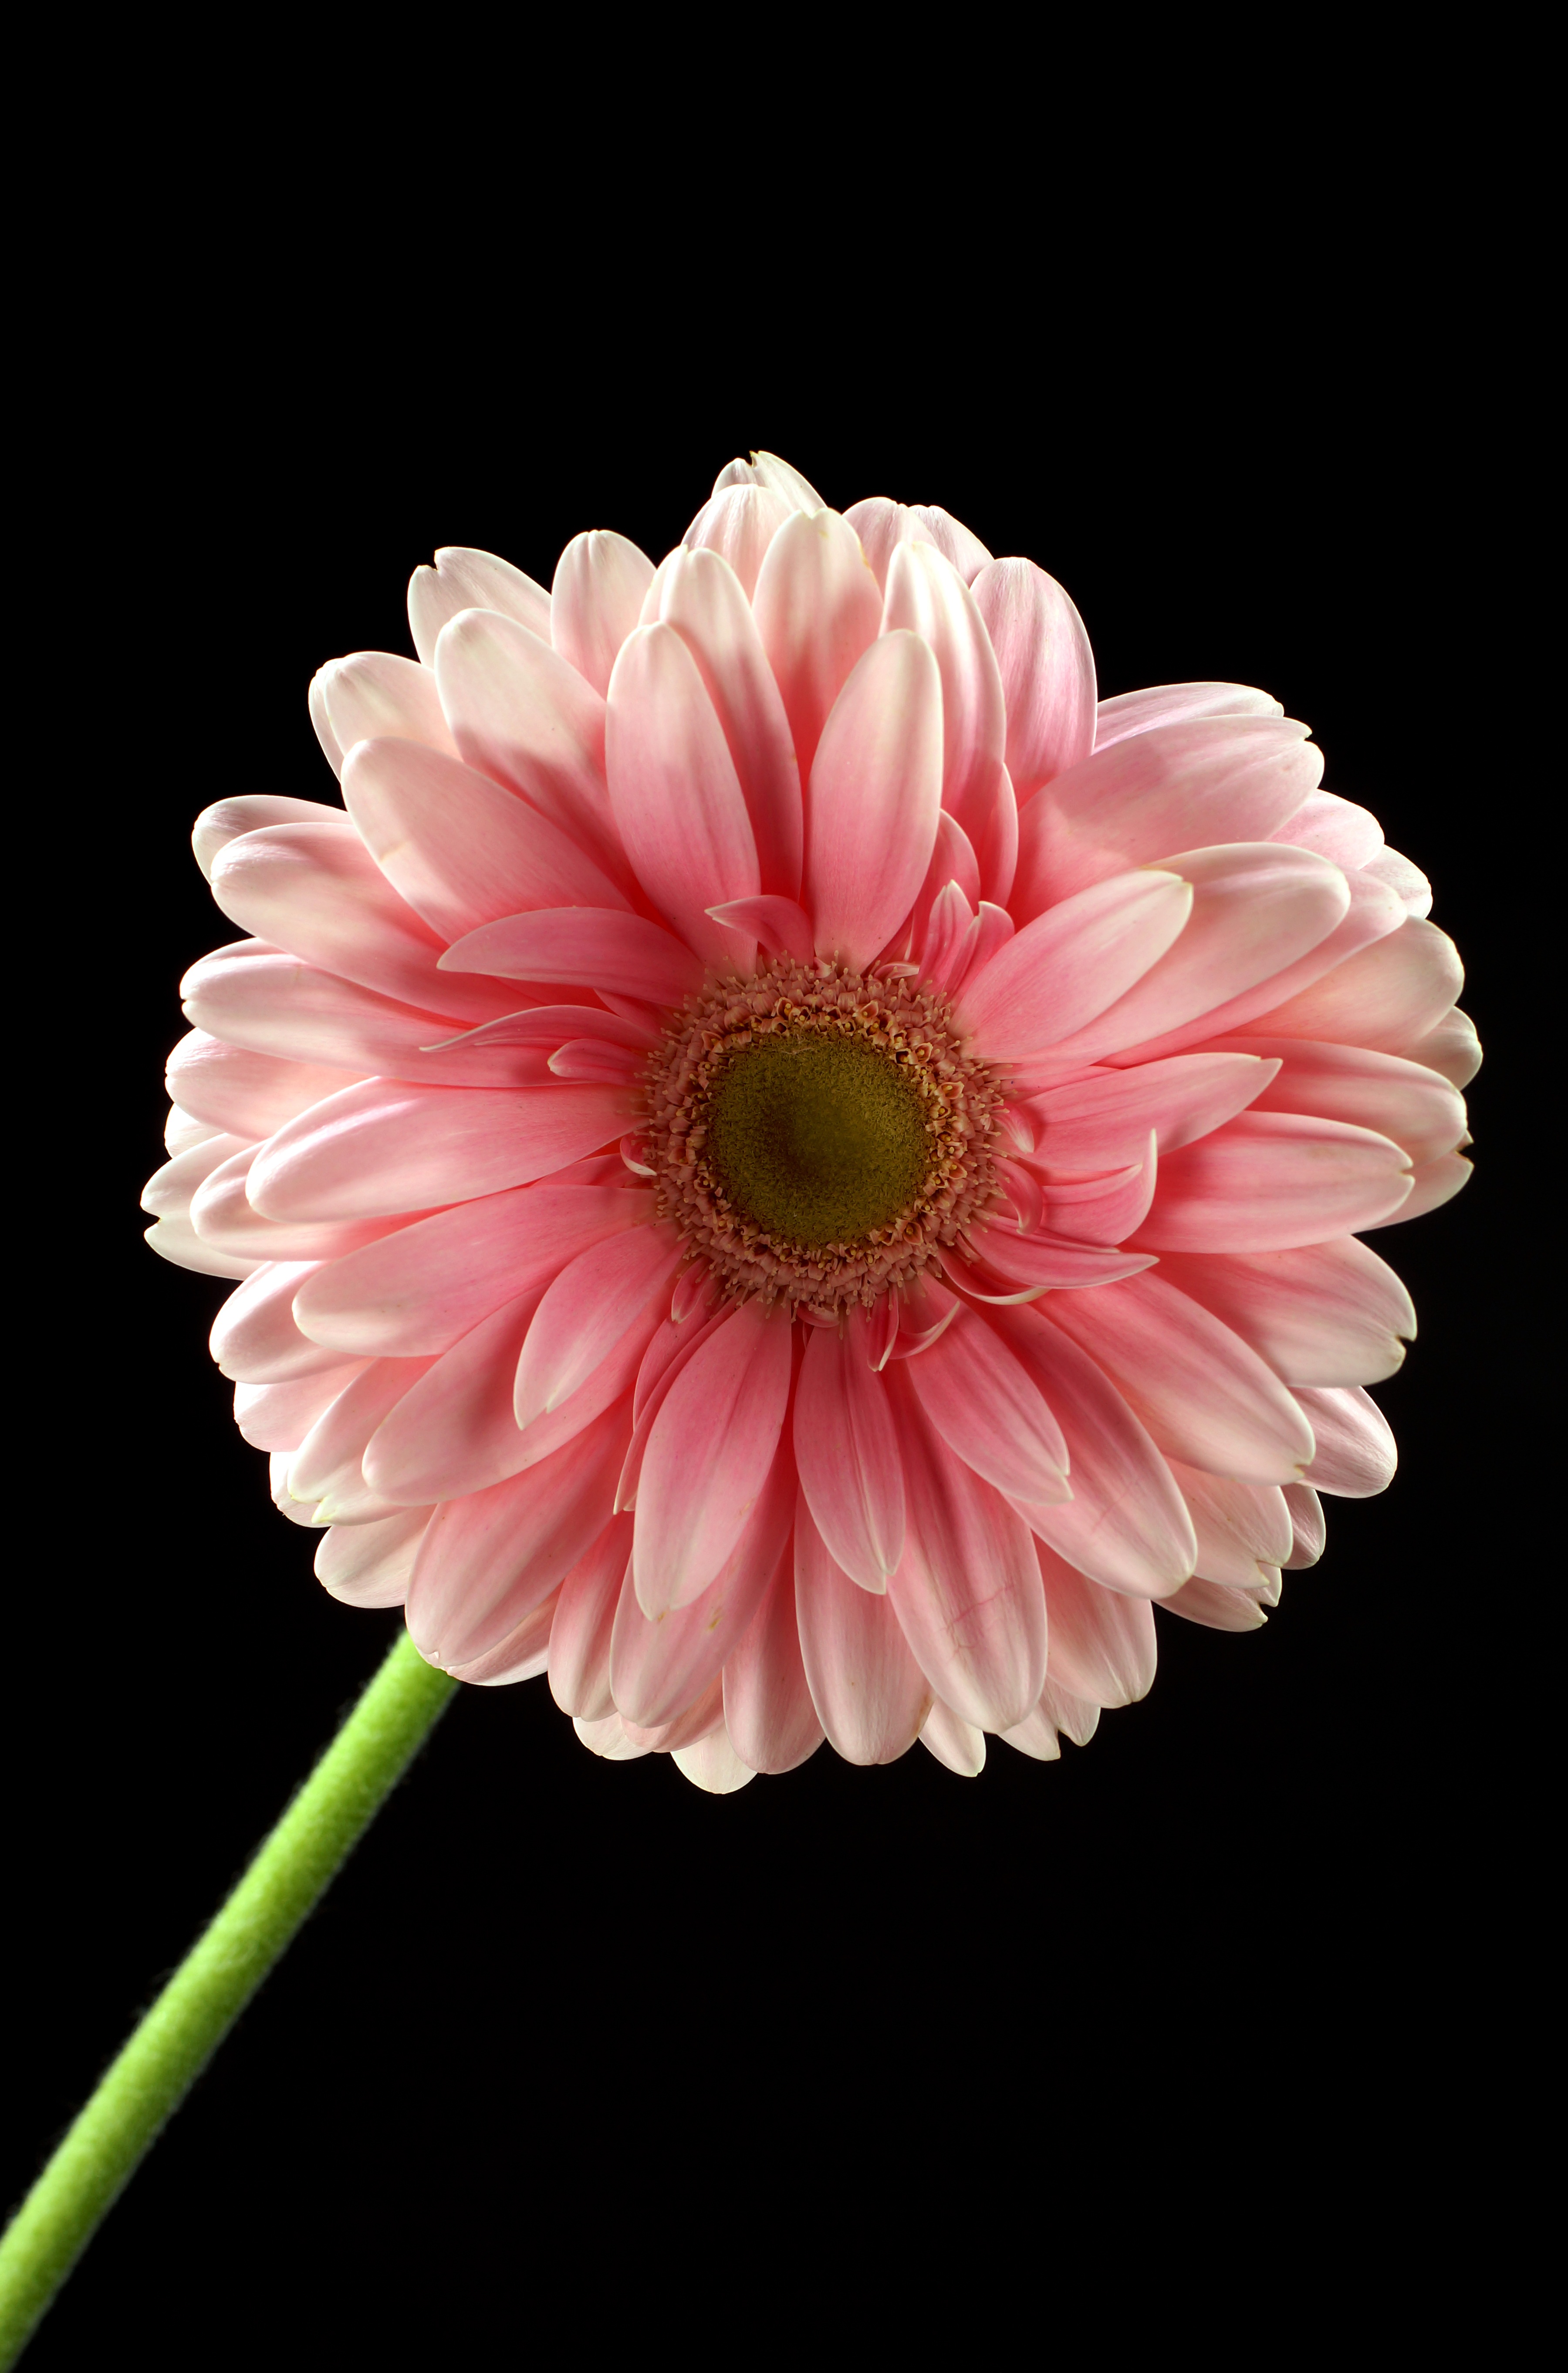
plant, flower, petal, pink, flowers, dahlia, bright, beautiful, gerbera, gentle, pink flower, macro photography, black background, beautiful flower, flowering plant, daisy family, asterales, plant stem, land plant